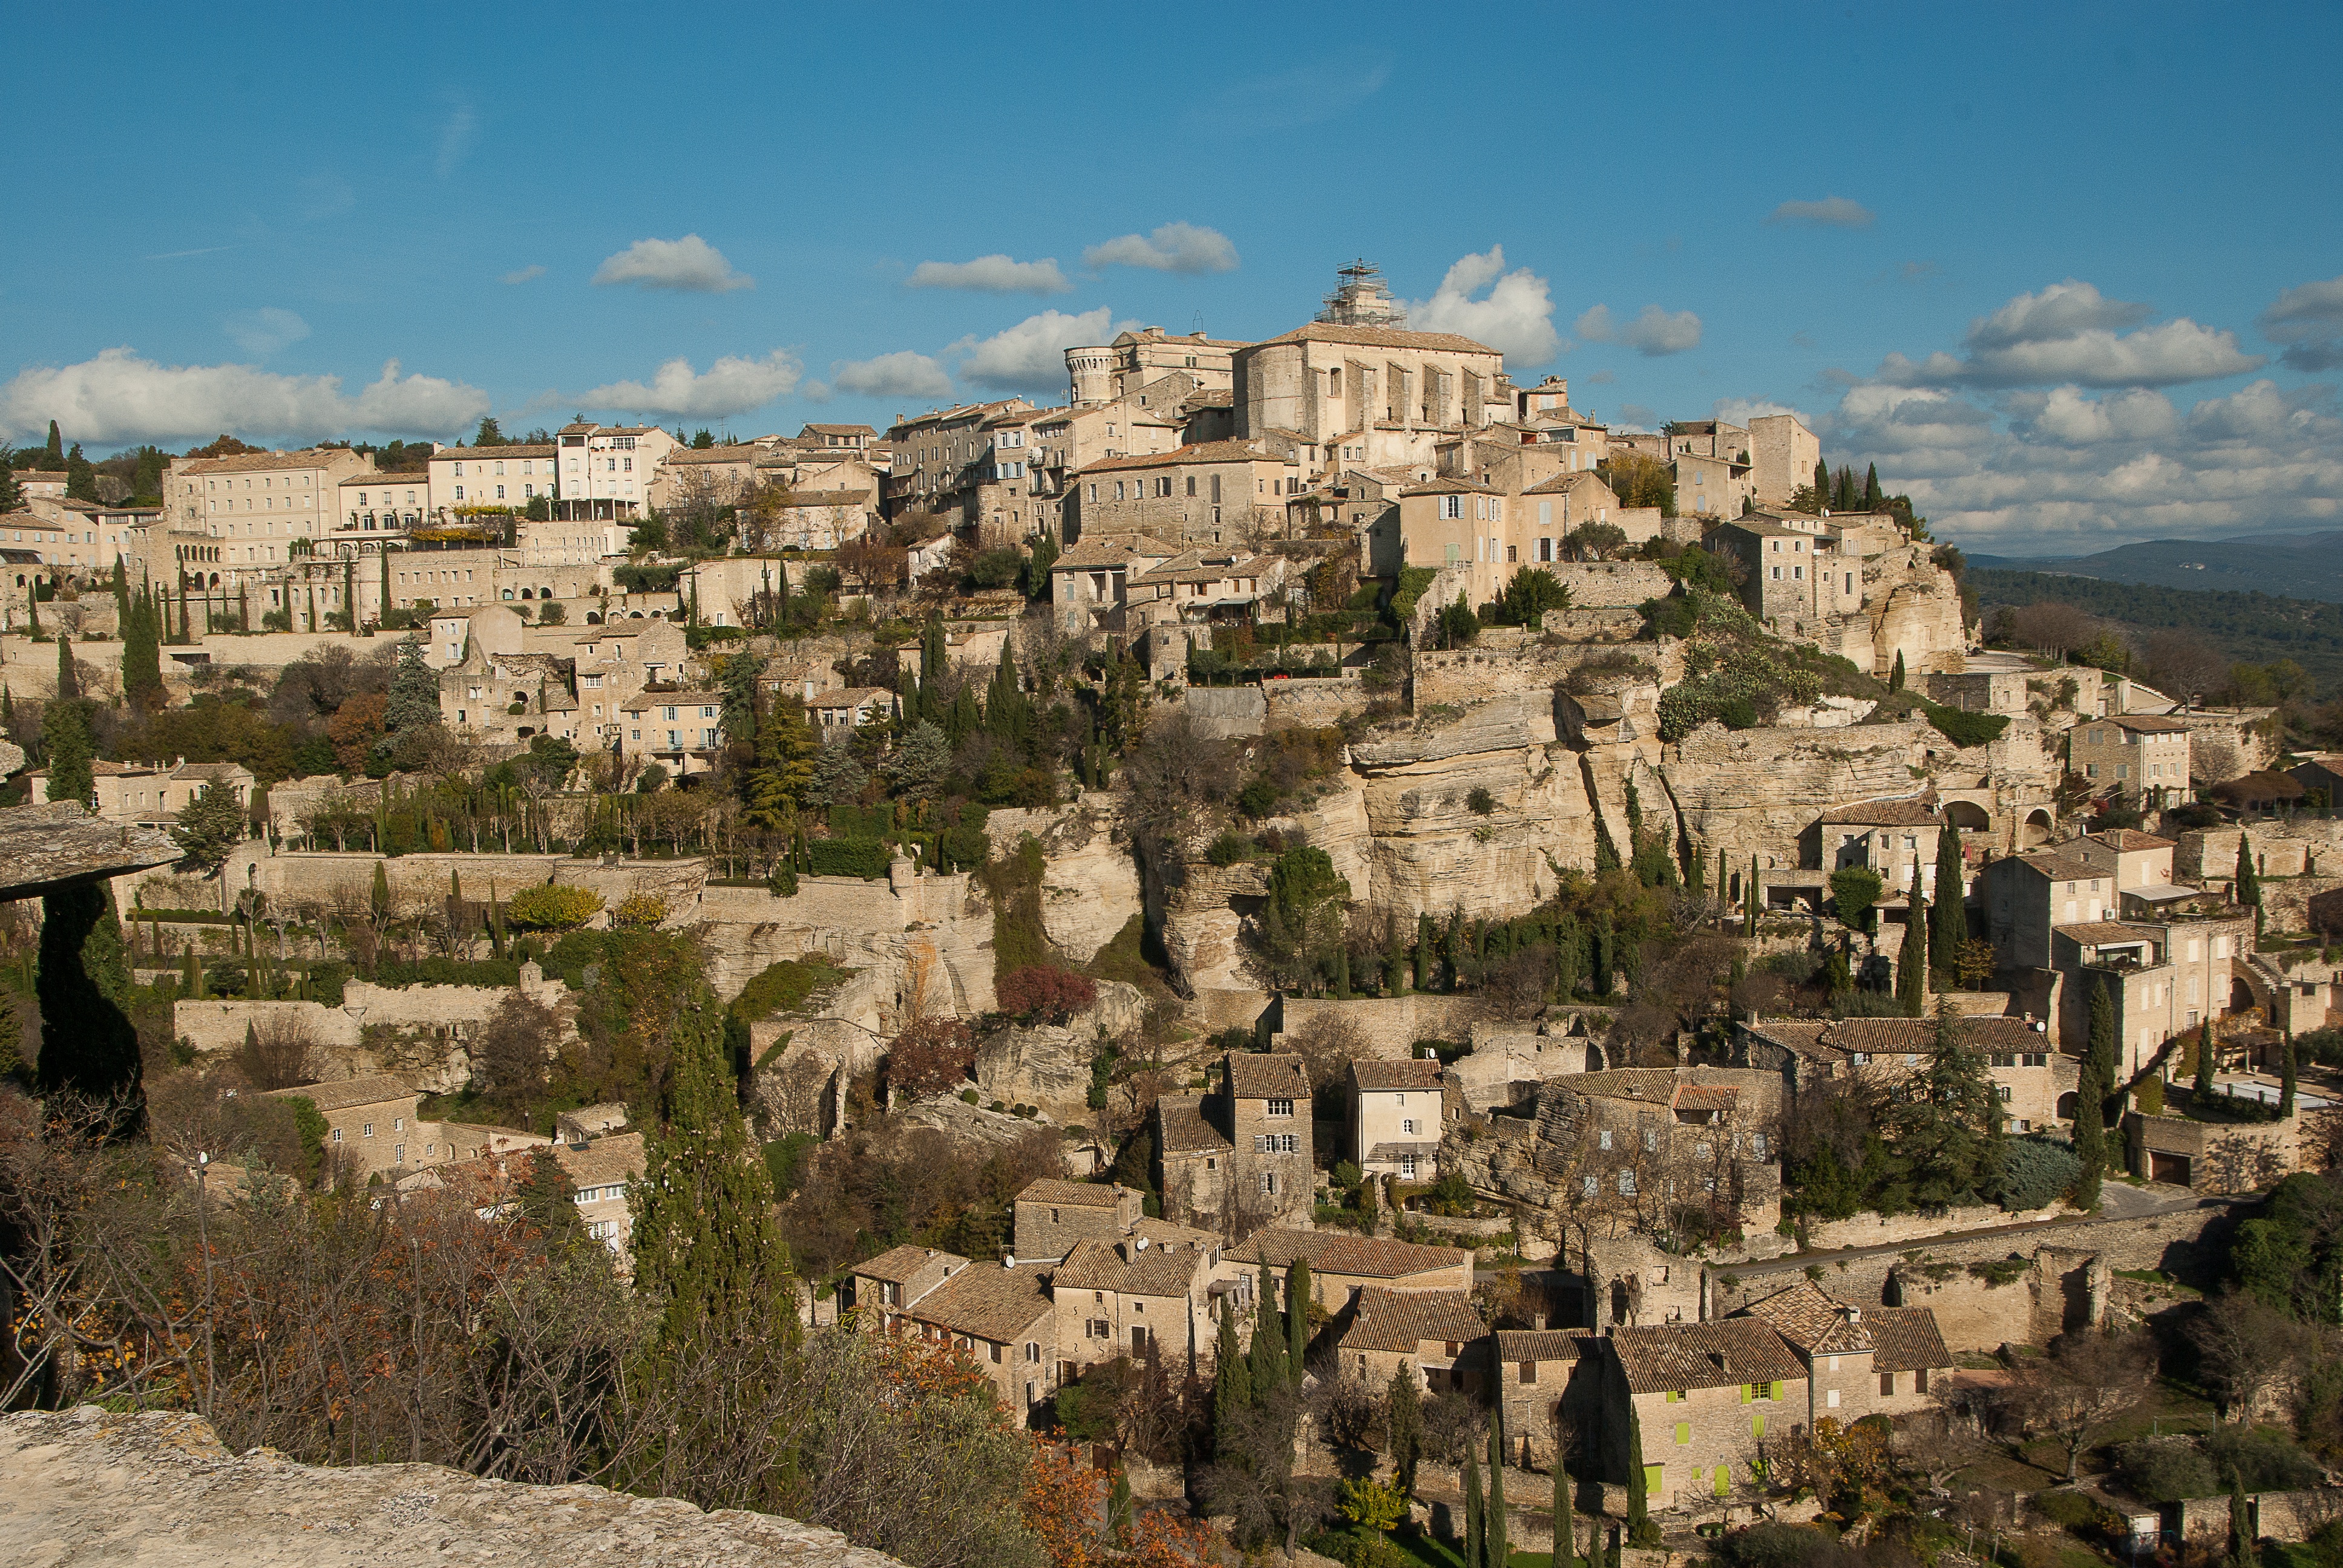
landscape, town, cityscape, panorama, village, france, landmark, fortification, tourism, terrain, ruins, monastery, wadi, luberon, ancient rome, gordes, unesco world heritage site, historic site, ancient history, human settlement